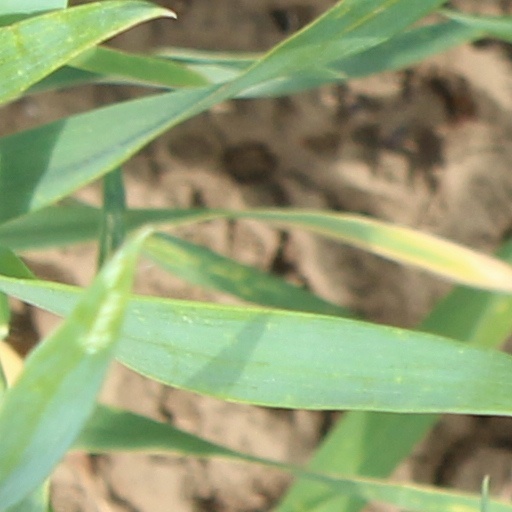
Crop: wheat